Portraits of presidents of the United States

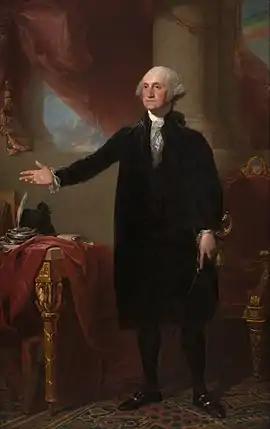
The Lansdowne portrait of George Washington, the first presidential portrait

Beginning with painter Gilbert Stuart's portrait of George Washington, it has been tradition for the president of the United States to have an official portrait taken during their time in office, most commonly an oil painting. This tradition has continued to modern times, although since the adoption of photography as a widely used and reliable technology, the official portrait may also be a photograph (or at least a photograph may be viable).